Neolithic in the Near East

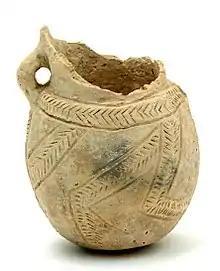
Yarmukian pottery from Sha'ar Hagolan.

The Natoufian corresponds to the Final Epipaleolithic of the Levant, emerging around c. 12,500–9,600 BC. It likely developed from the Mount Carmel and Galilee areas, with the highest concentration of sites found in the southern Levant, though sites are also attested as far as the Middle Euphrates. Defined by Dorothy Garrod in the 1930s based on its lithic industry (notably microliths), the Natoufian marks the beginning of sedentarization, especially during the Early Natoufian (c. 12,500–11,500 BC). This period benefited from the favorable Bölling-Alleröd climatic phase. Natoufian sites include open-air settlements (e.g. Mallaha and Wadi Hammeh 27), rock shelters (e.g. Hayonim and Nahal Oren), and cave entrances (e.g., El Wad, Shuqba). These sites are typically small, with semi-buried circular structures. Some sites were permanently occupied, while others were temporary, reflecting the semi-sedentary nature of the population. Subsistence strategies were diverse, with a focus on cereal gathering and gazelle hunting, though evidence for pre-domestic agriculture and animal husbandry is inconclusive. Mortars became more developed, indicating food processing. Social structures appear mostly egalitarian, though distinctions in funerary material suggest possible hierarchies. The Late Natoufian (c. 11,500–9,600 BC) coincided with the onset of the Younger Dryas cold, dry period. This led to a decline in sedentary life, particularly in the southern Levant, as groups became more mobile to adapt to the harsher environment. However, some sites in the Middle Euphrates (Mureybet, Abu Hureyra) thrived during this time.